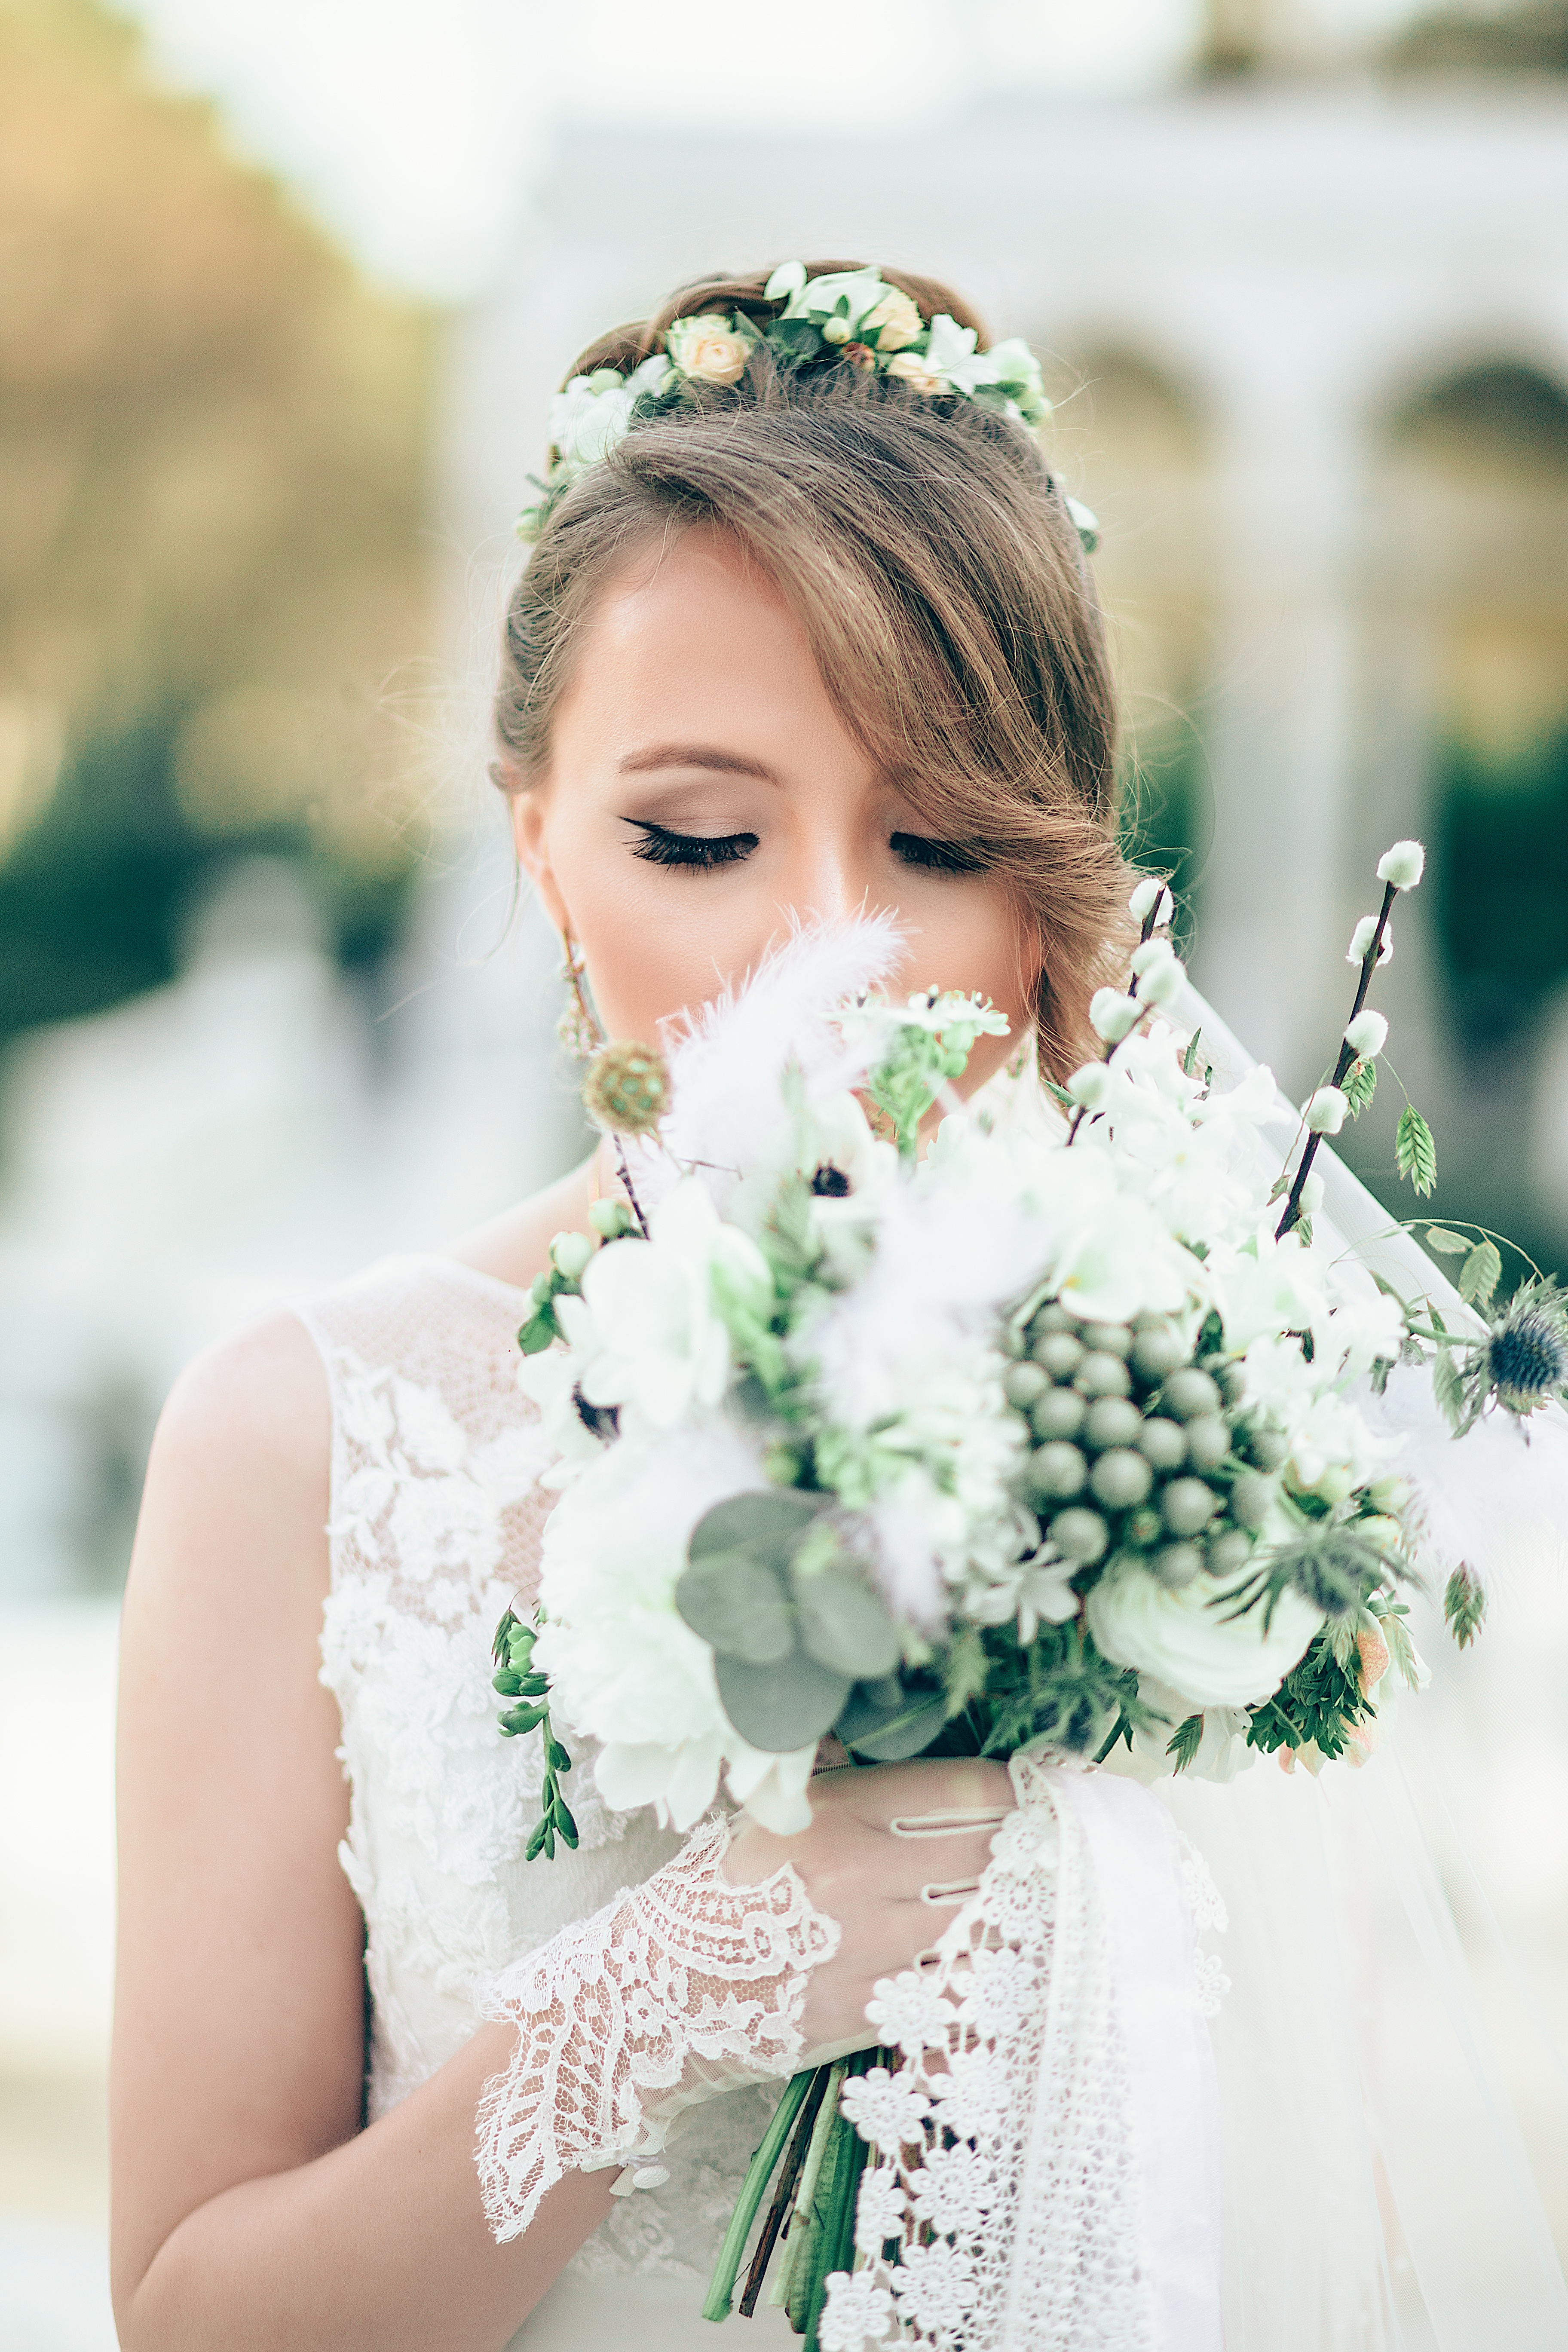
woman, photography, flower, female, green, clothing, lady, wedding, wedding dress, bride, groom, ceremony, dress, photograph, gown, bridal, flower bouquet, fashion accessory, bridal clothing